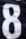
Number: 8